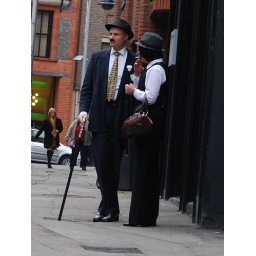
I saw these people in fancy dress outside a bar :)